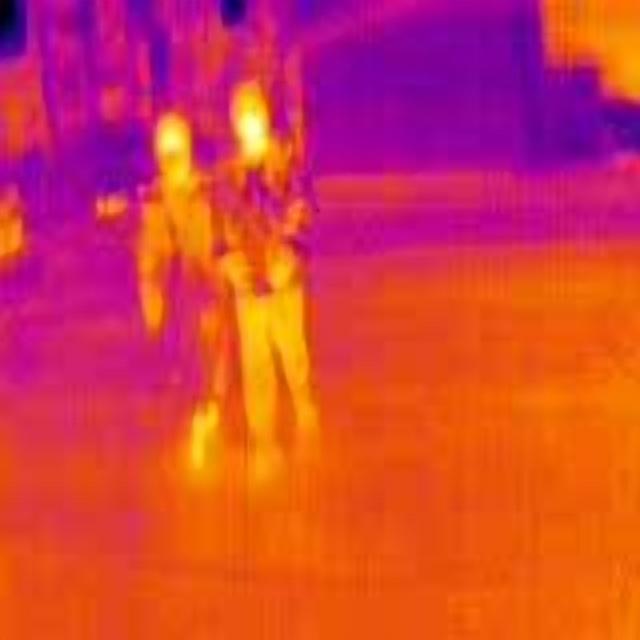
Detected objects:
label: person
label: person